Trinity Hoard

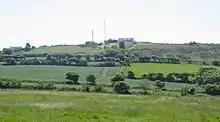
General view of Trinity in 2009

Trinity Hoard is a collection of Bronze Age items, including 23 bronze axeheads, found in Jersey in 2012.